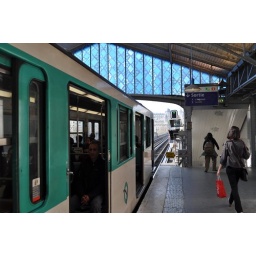
Line 6 train about to leave Bir-Hakeim to cross the Seine to Passy, visible in the distance.